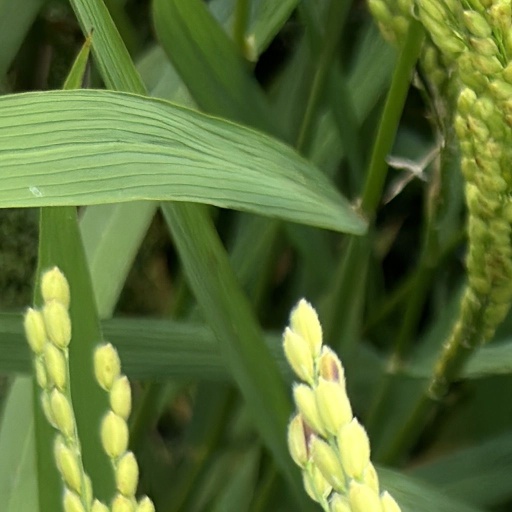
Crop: rice